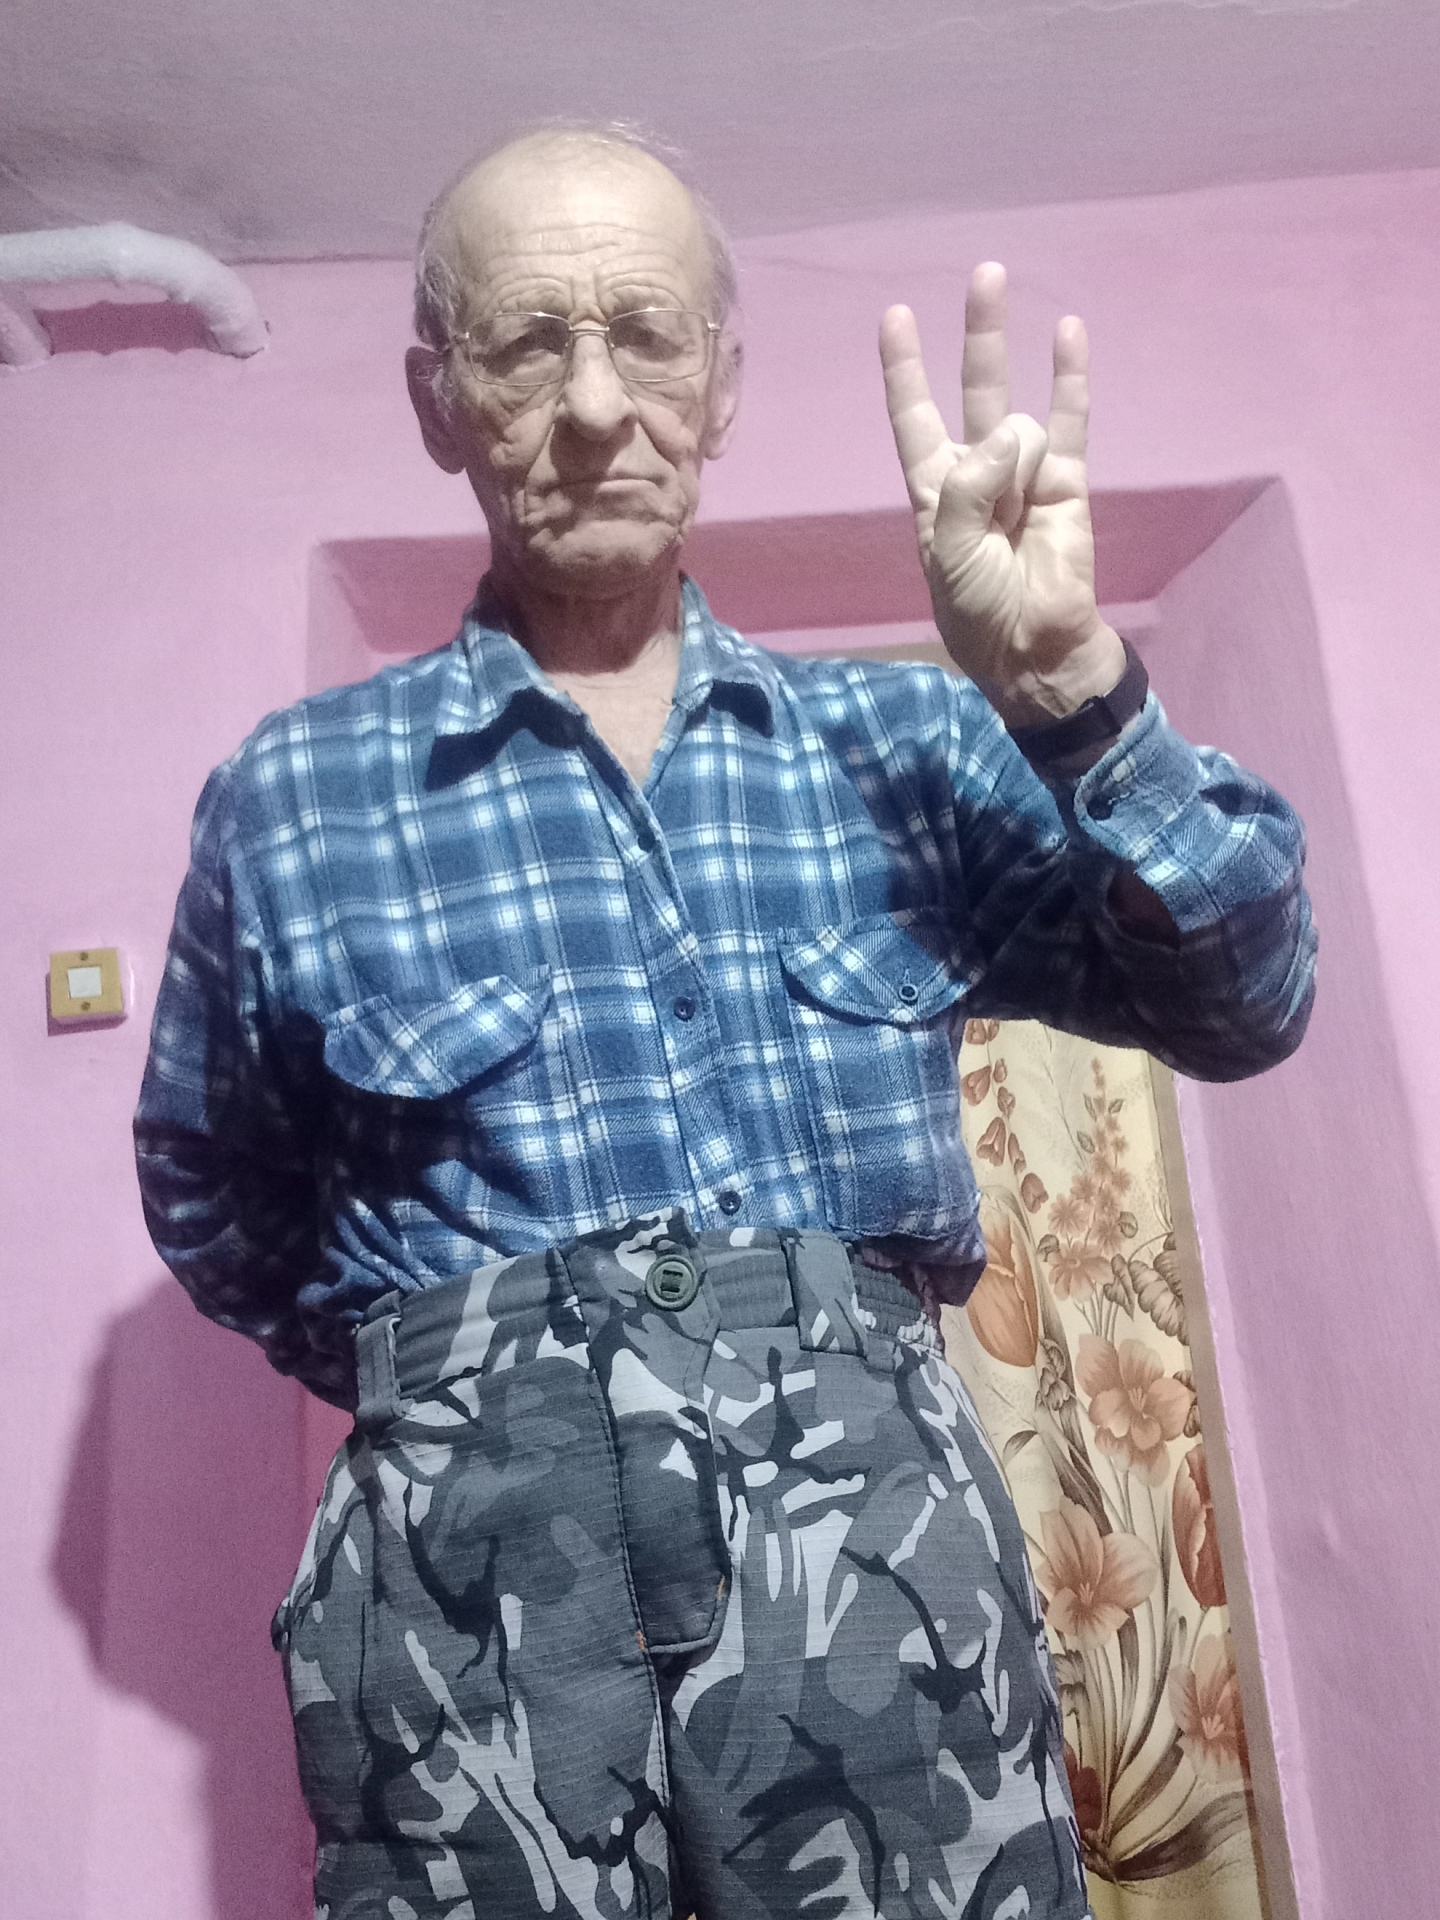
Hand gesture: three3